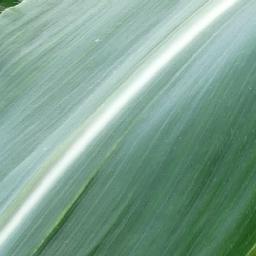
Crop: corn
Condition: (maize)_healthy